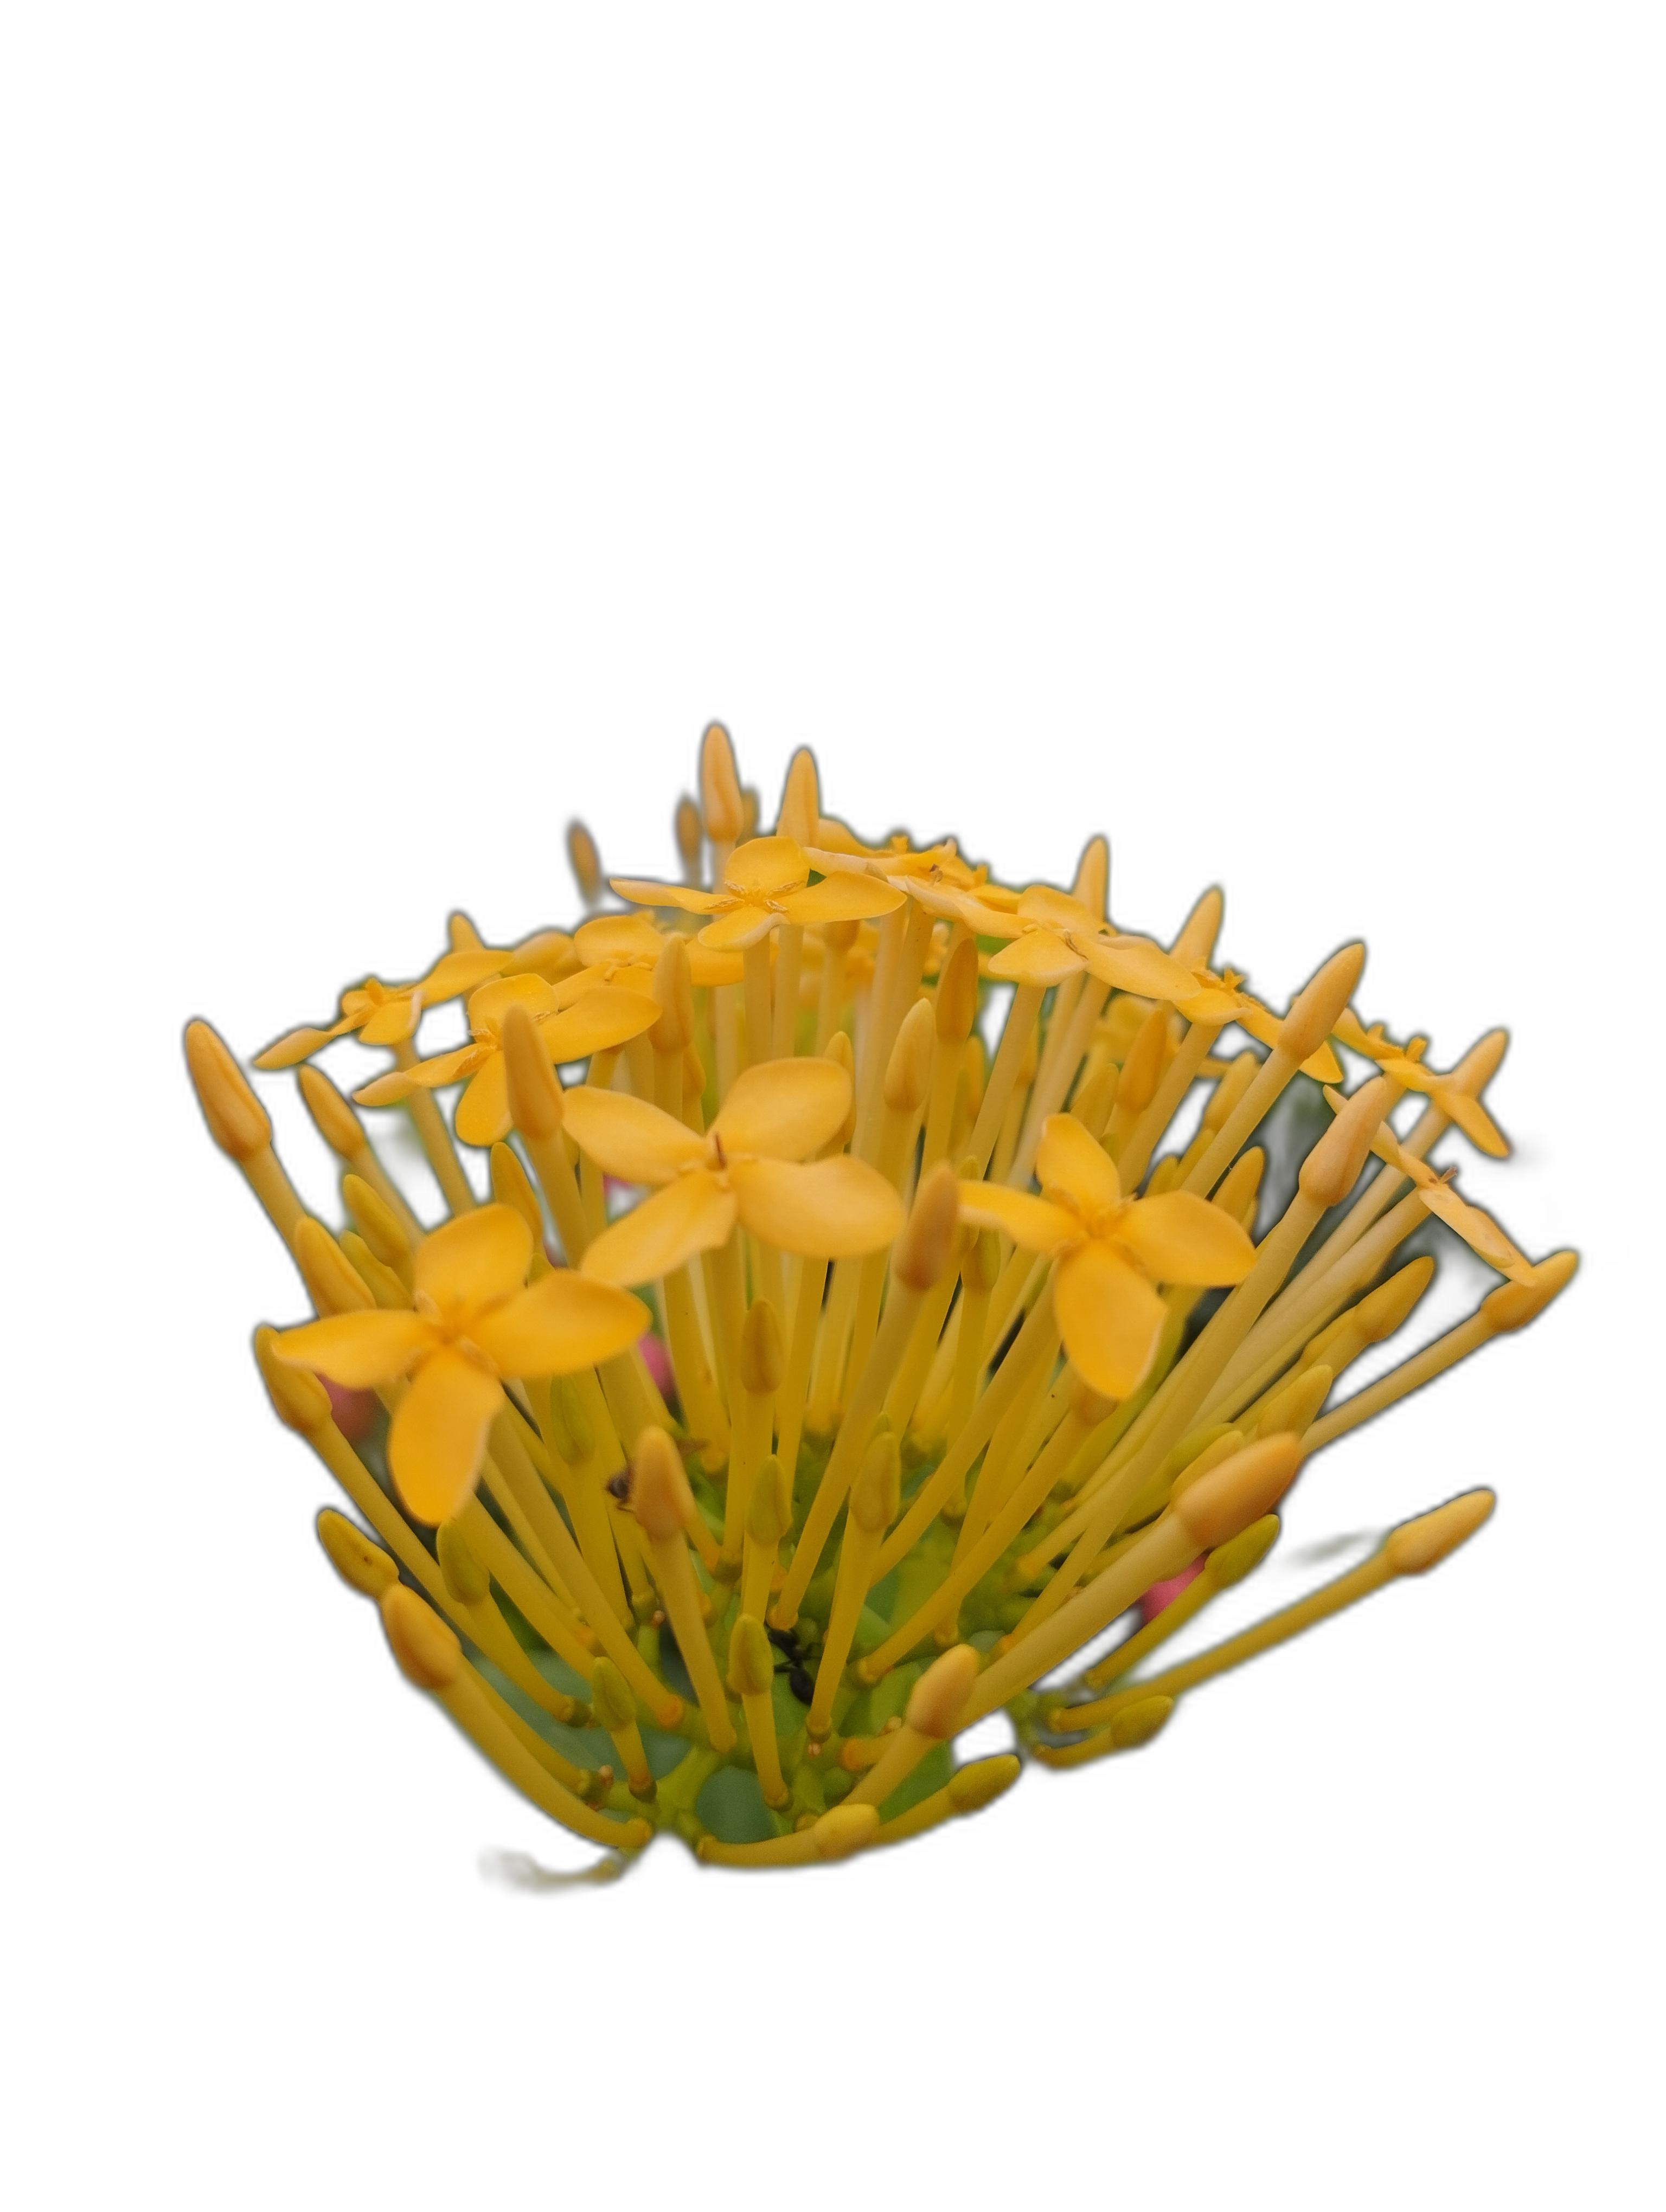
Label: Jungle geranium